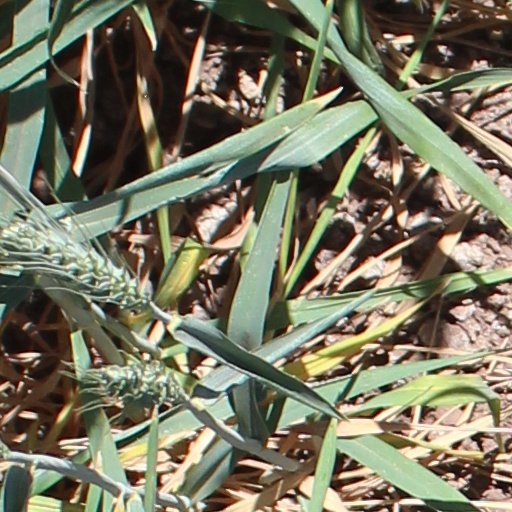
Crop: wheat